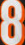
Number: 8